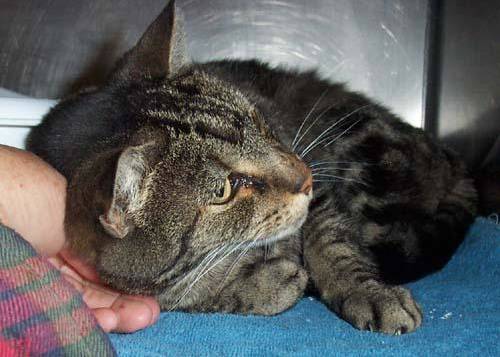
Label: cat